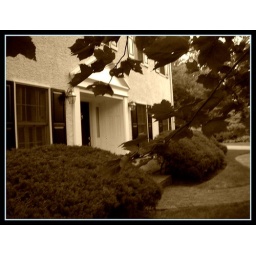
our house in the middle of the street